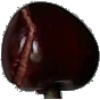
Label: cherry